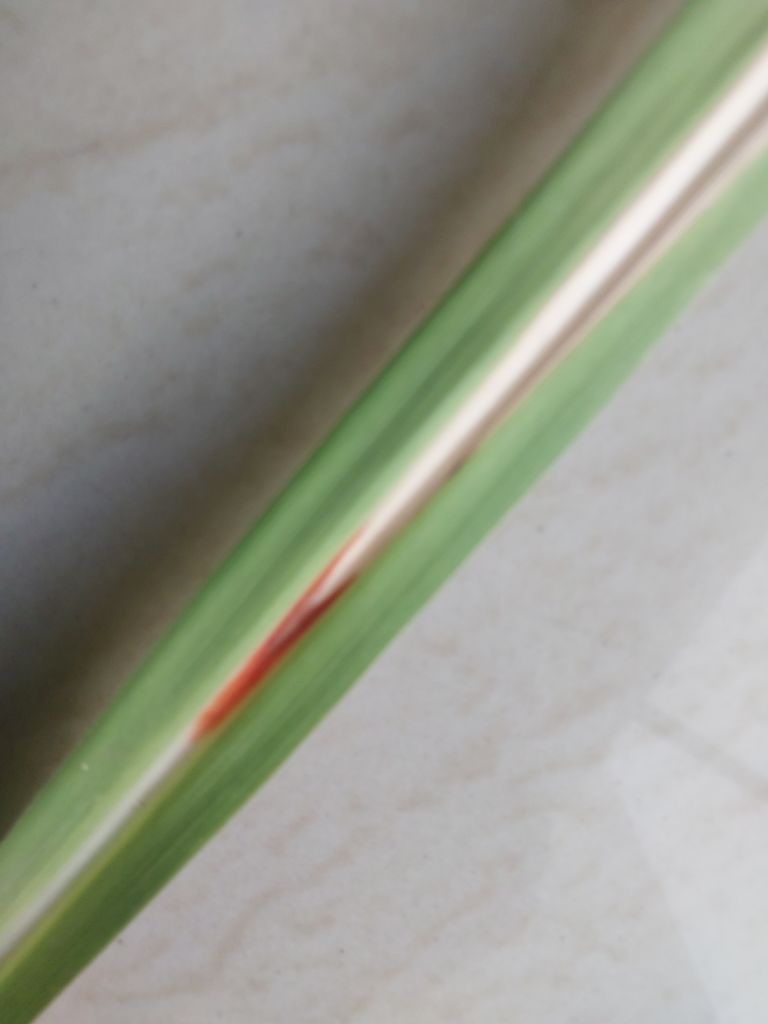
Label: Brown Spot